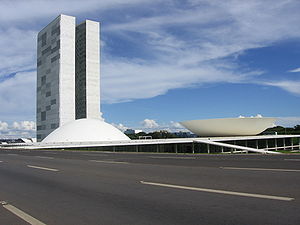
Oscar Niemeyer / Galleri som viser arkitekturen
Oscar Soares Filho Niemeyer var en brasiliansk arkitekt af tysk oprindelse, som anses som en af de vigtigste pionerer i moderne arkitektur. Han stod blandt andet bag arkitekturen i Brasiliens nye hovedstad Brasília.